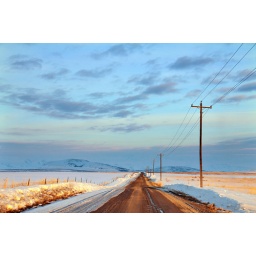
road north of the gsl near golden spike